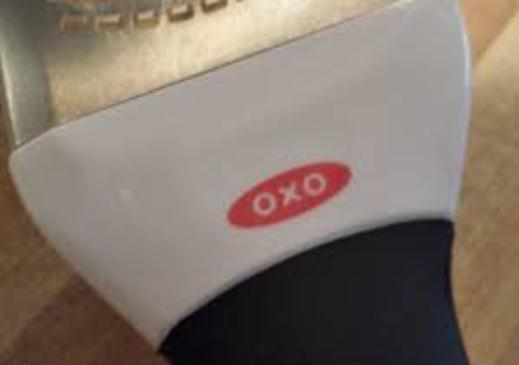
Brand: good grips
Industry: Necessities